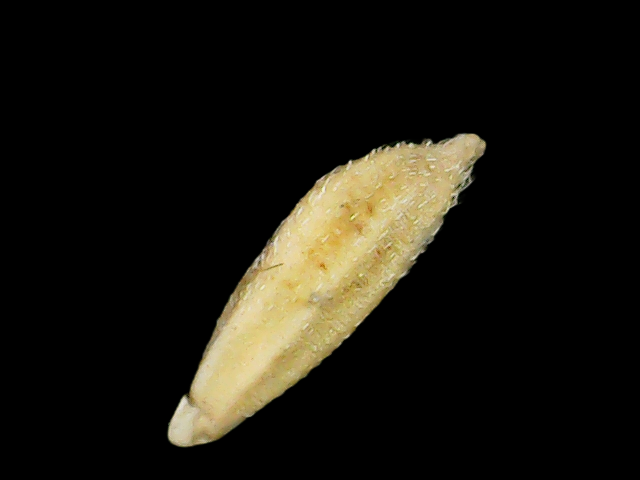
Rice variety: Bd33